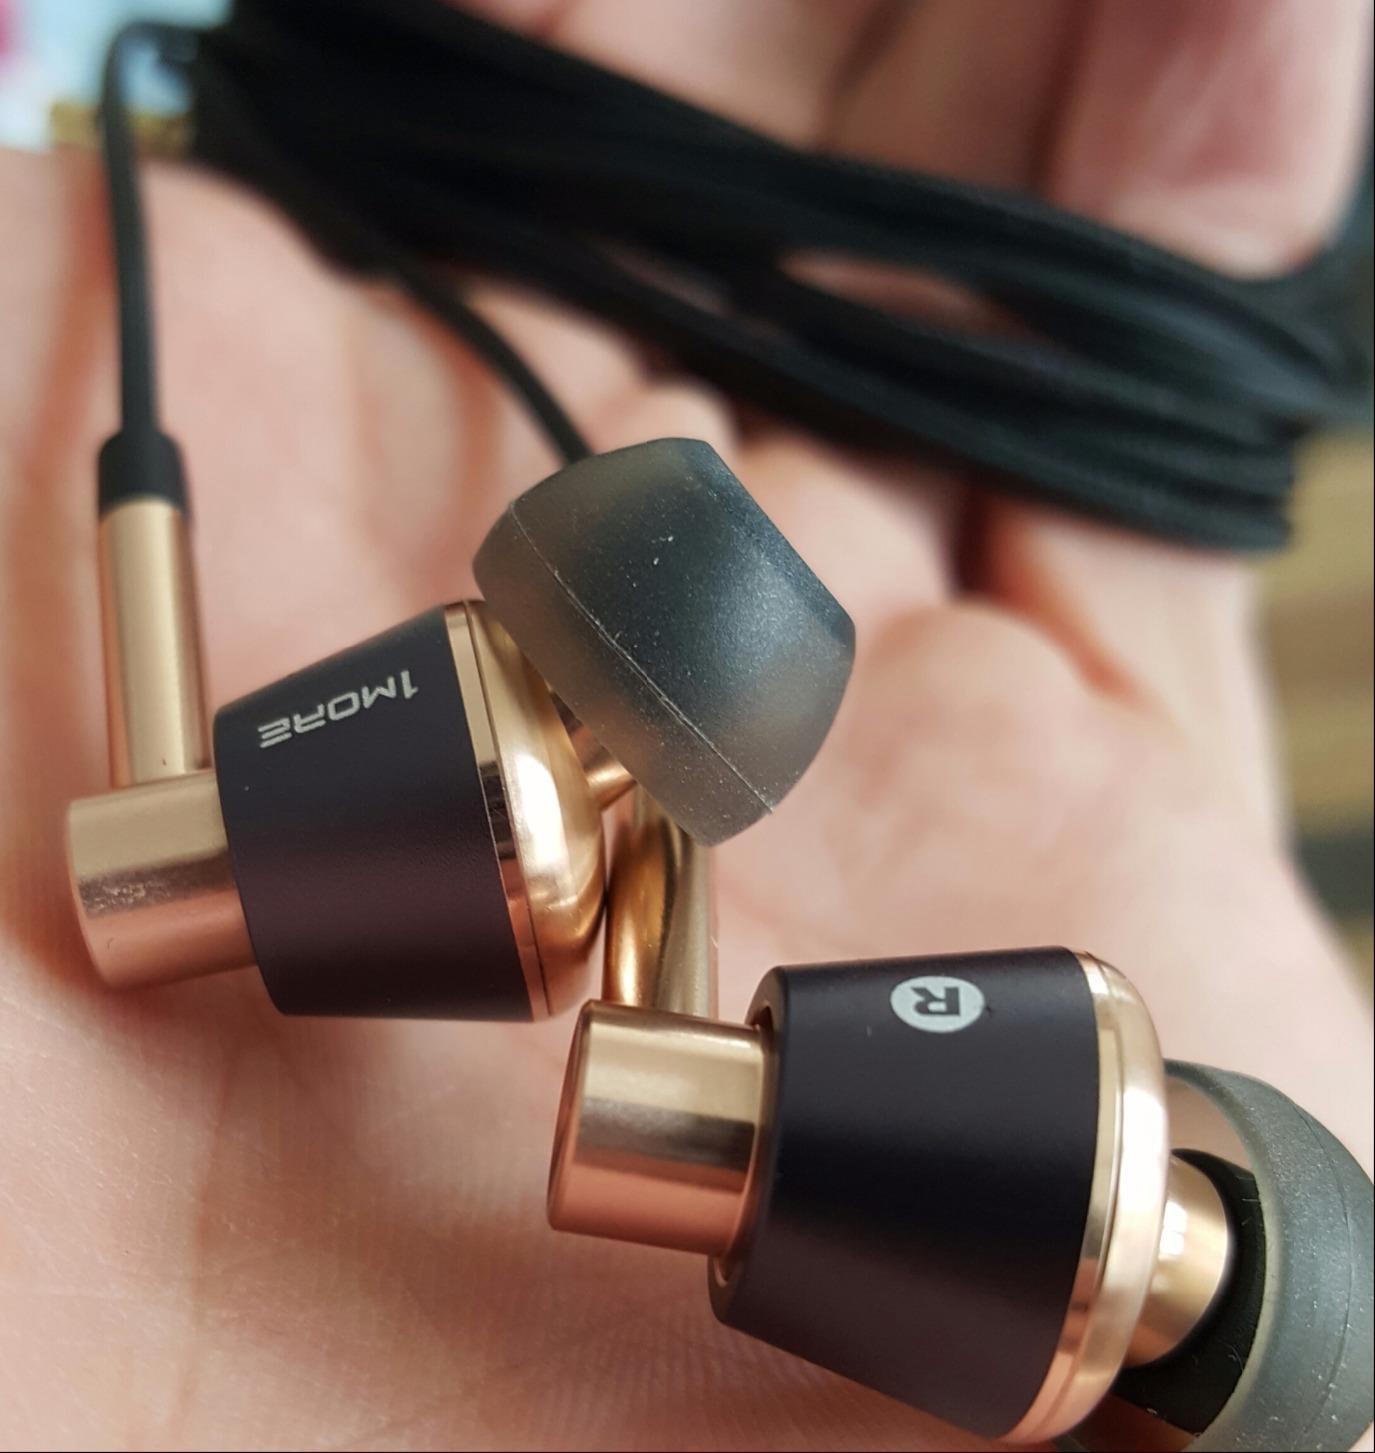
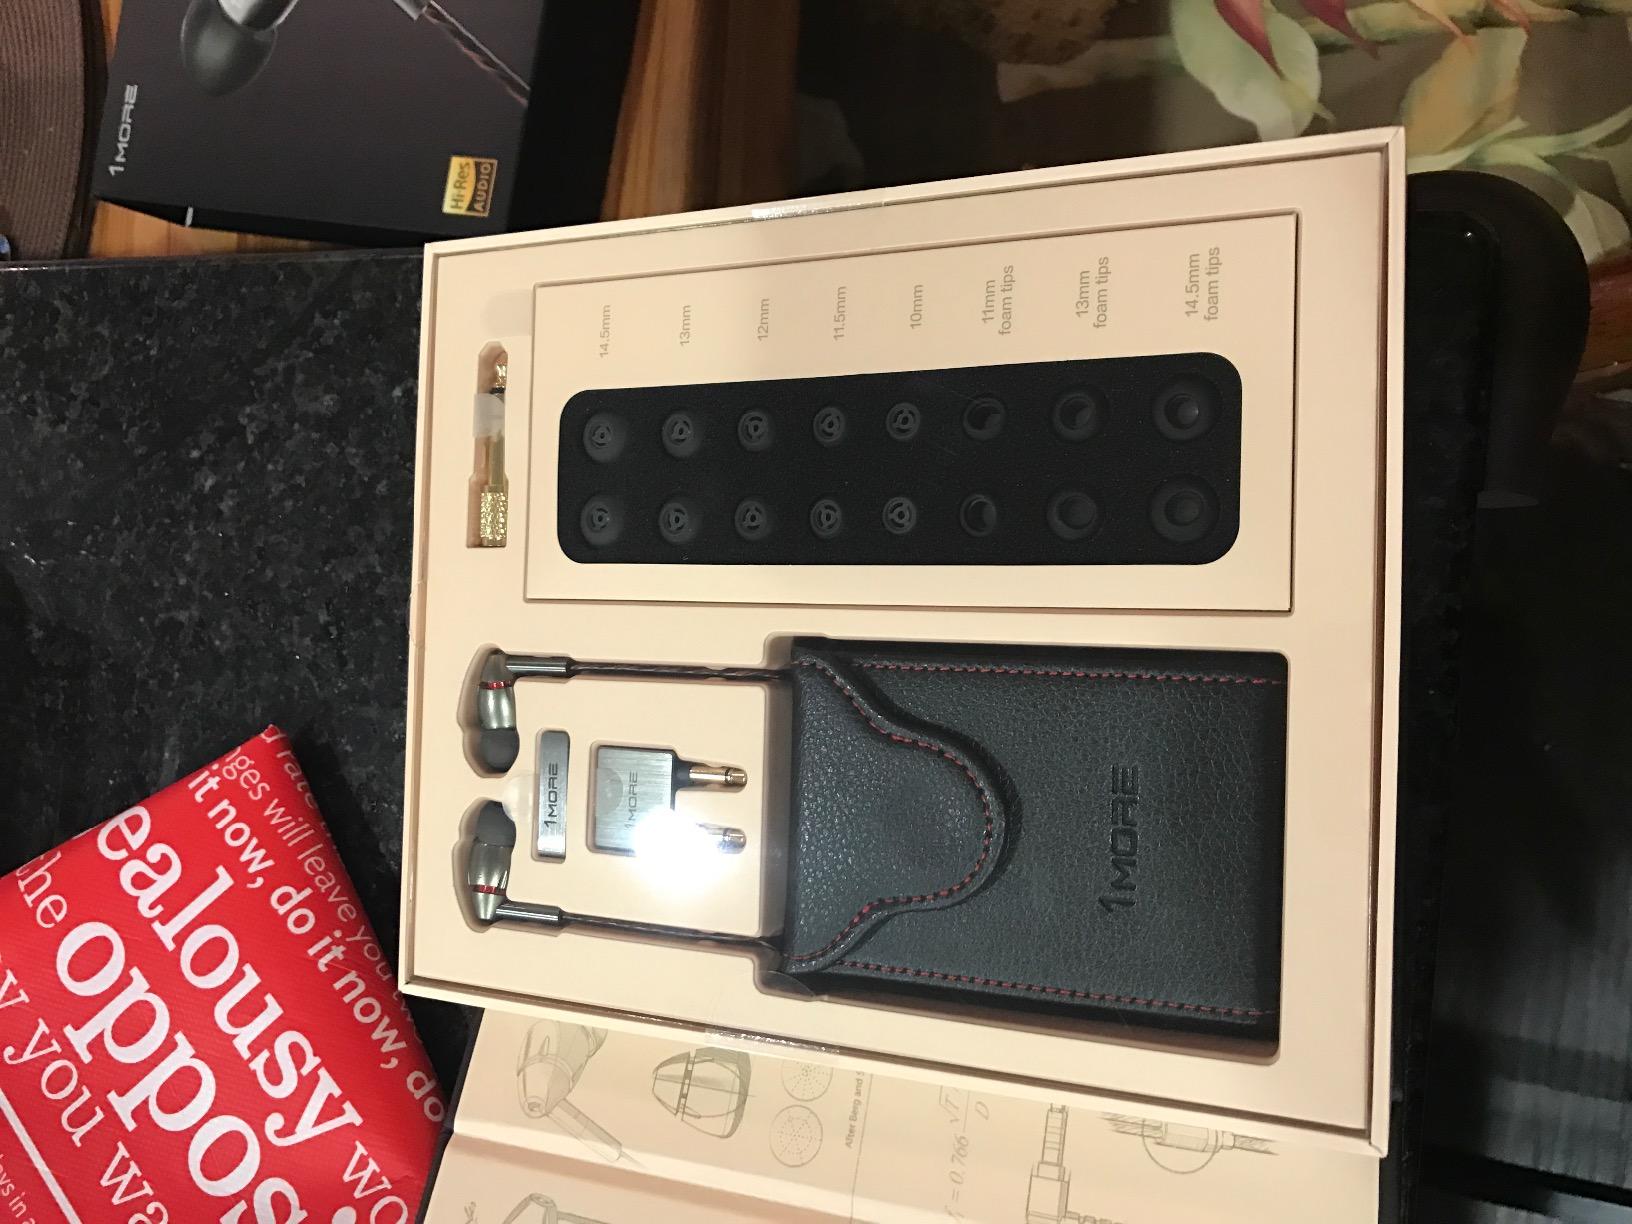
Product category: headphones
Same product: no